1st Swiss Regiment (France)

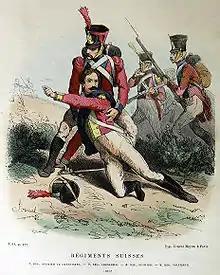
Uniforms of various Swiss regiments in French service. An officer of the 1st Swiss grenadiers can be seen being carried by a grenadier of the 2nd Swiss Regiment.

The initiative also resulted in a re-negotiation of the convention governing the four Swiss regiments, after Napoleon decided that he preferred four smaller full-strength regiments rather than four larger ones which never came close to their prescribed establishment. Therefore, the overall Swiss contingent was reduced to 12,000 men and changed the composition of each regiment: